Bill Murray

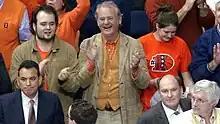
Murray cheering for the Illinois Fighting Illini men's basketball team at the 2005 Final Four in St. Louis

Since 2010, Murray has continued to appear in Wes Anderson films, including the coming of age comedy "Moonrise Kingdom" (2012) which also starred Bruce Willis, Edward Norton, Frances McDormand and Tilda Swinton. The film premiered at the 65th Cannes Film Festival where it competed for the . The film was a box office and critical success. In 2016, the BBC included the film in its list of greatest films of the twenty-first century. Murray made a brief comic turn in Anderson's "The Grand Budapest Hotel" (2014). The film competed at the 64th Berlin International Film Festival where it received rapturous reviews. The film received 9 Academy Award nominations including Best Picture, ultimately receiving 4, for Costume Design, Production Design, Makeup/Hair and Original Score. Murray, along with the cast, won the Screen Actors Guild Award for Outstanding Performance by a Cast in a Motion Picture for his ensemble work.